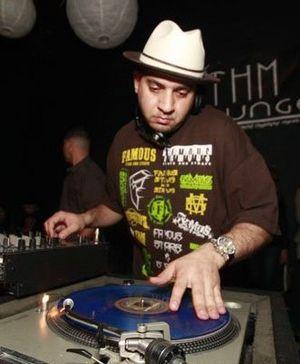
Salam Wreck, de son vrai nom Salam Nassar, né le 8 octobre au 20e siècle à Flint, est un DJ et producteur américain de hip-hop, originaire de Palestine. Au cours de sa carrière, il a collaboré avec Eminem, D12, Obie Trice, mais également B-Real et Daz Dillinger. Très proche de Proof de D12, il était directeur artistique au sein du label de ce dernier, Iron Fist Records.